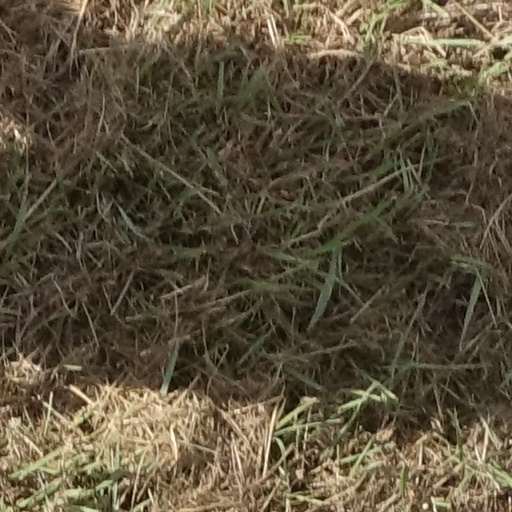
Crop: sorghum